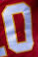
Number: 0